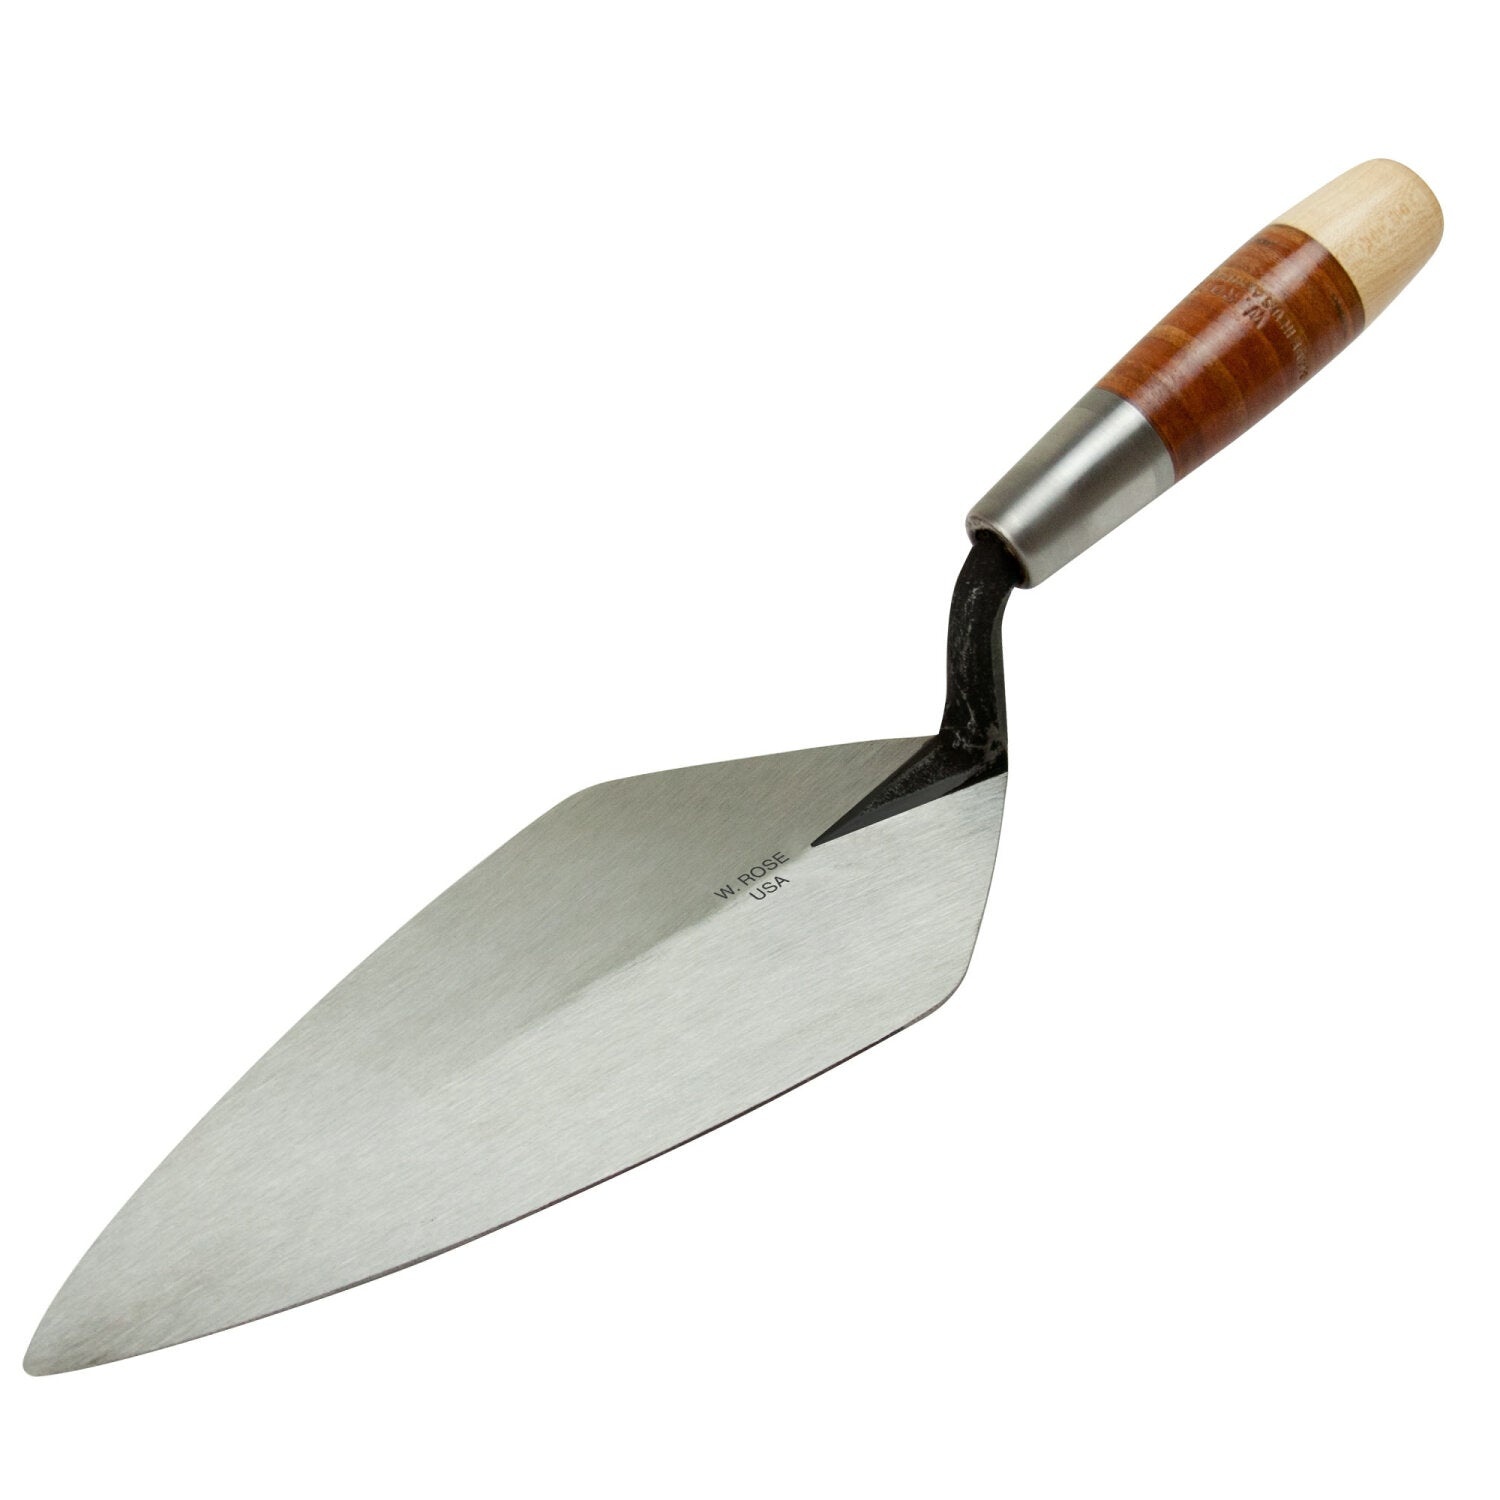
W. Rose RO316-11-PK2 11” Narrow London Brick Trowel with Leather Handle
General Information Brand W. Rose Masonry Tools Country of Origin United States UPC 765139700671 California Residents Proposition 65 Warning Part Number RO316-11-PK2 Product Type Brick Trowel Physical Characteristics Length 16-1/2" (419.1mm), 5-1/2" (139.7mm) Handle Width 4-3/4" (120.7mm) Weight 0.45 kg 1.00 lb Finish Heat Tempered and Hand Polished Material Carbon Steel Blade & Tang; Leather Handle Diameter 1-1/4" (31.8mm) Handle Details Features Single-piece forged steel creates blade and tang Tempered steel for strength Narrow London pattern for brick and general masonry projects Diamond shaped blade, great for veneer Taper ground blade for flexibility Hand polished to keep mortar centered Precision balanced to minimize wrist fatigue Standard shank allows for ease of movements Every tool inspected to exacting standards Handle secured with steel ferrule Leather absorbs sweat and moisture Hardwood endcap for tamping Must order in quantities of 2, priced per each Made in the USA Blade Length 11" (279.4mm)
Brand: W. Rose Masonry Tools
Category: Hardware > Tools > Masonry Tools > Masonry Trowels